United Nations Security Council Resolution 1158

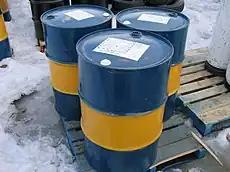
Oil barrels

United Nations Security Council resolution 1158, adopted unanimously on 25 March 1998, after recalling all previous resolutions on Iraq, including resolutions 986 (1995), 1111 (1997), 1129 (1997), 1143 (1997) and 1153 (1998) concerning the Oil-for-Food Programme, the council, acting under Chapter VII of the United Nations Charter, authorised the sale of up to 1.4 billion United States dollars of Iraqi oil and oil products within a 90-day period, beginning from 5 March 1998.